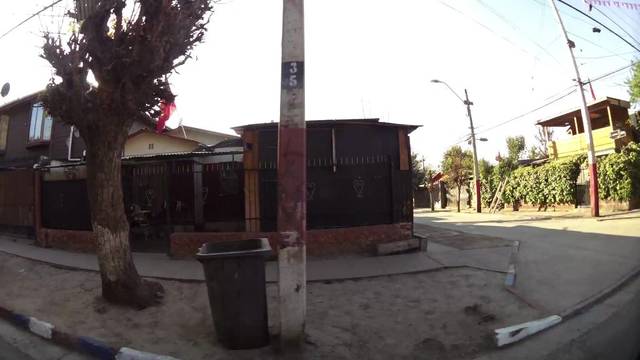
Region: Chile
Coordinates: -33.376, -70.627